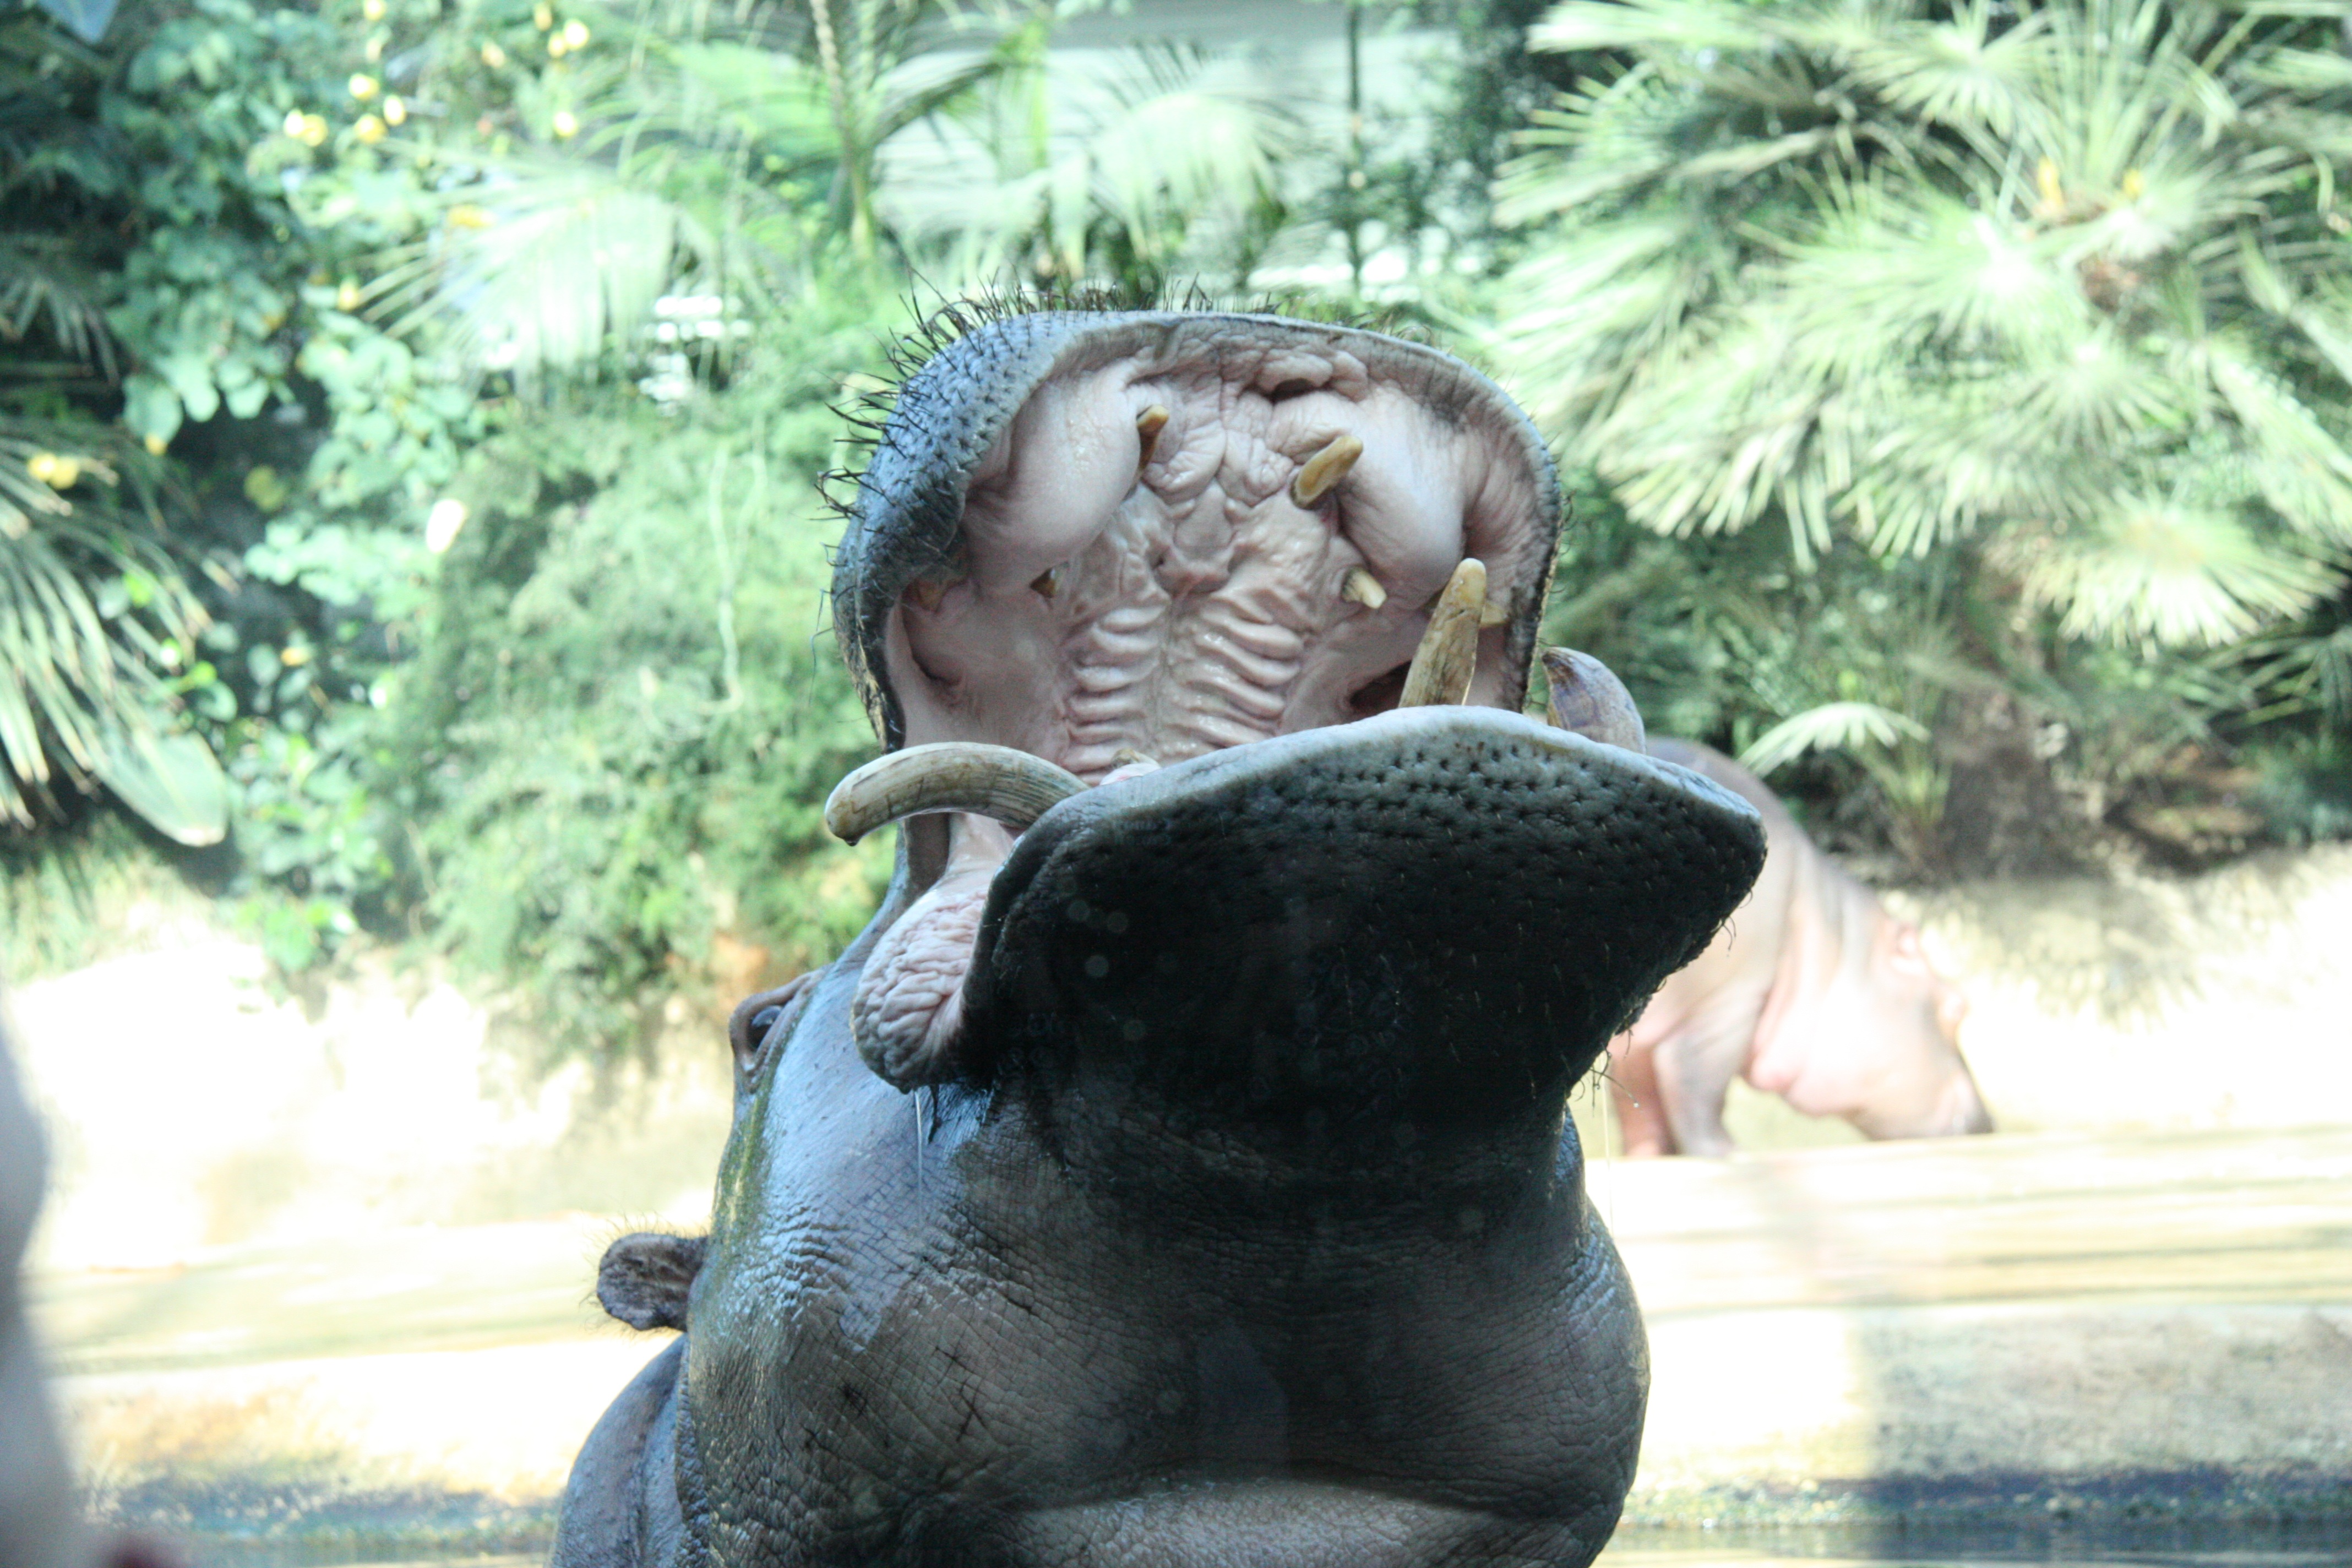
water, nature, animal, monument, wildlife, statue, zoo, jungle, elephant, sculpture, teeth, hippo